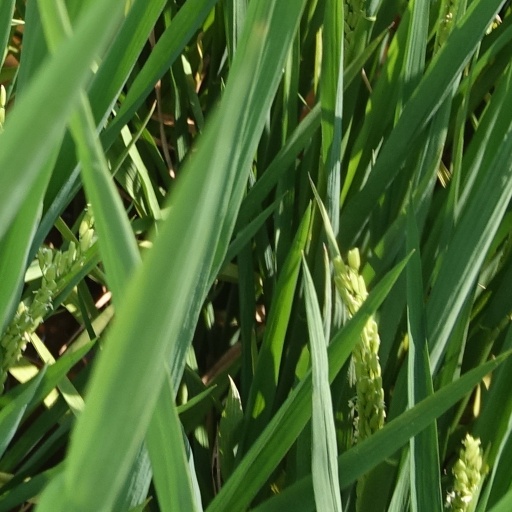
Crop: rice